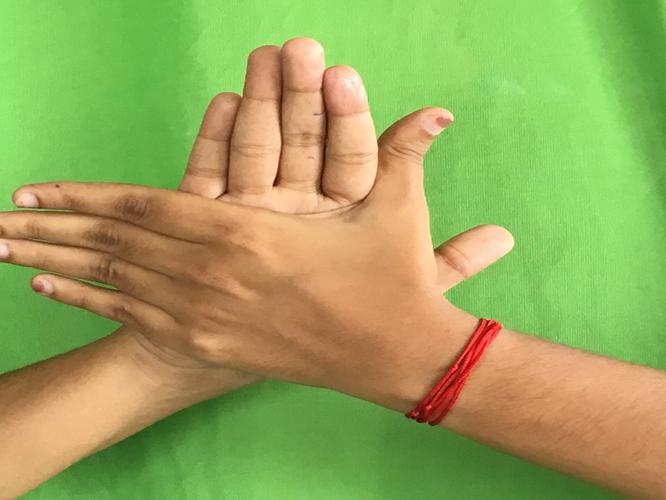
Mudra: Chakra
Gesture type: double_hand